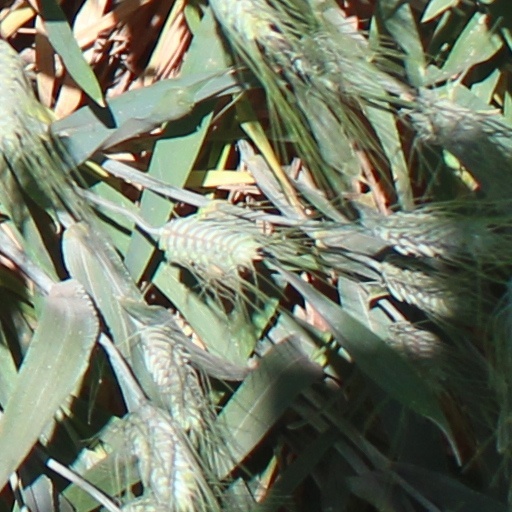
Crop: wheat